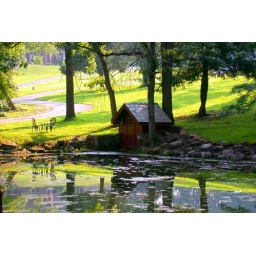
Reflection of. small house by a lake